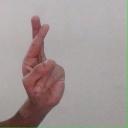
अक्षर: र